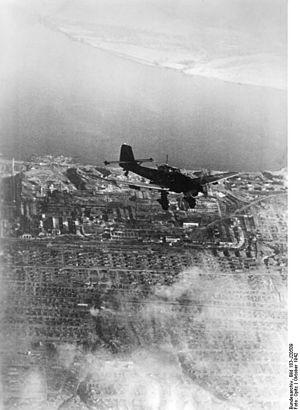
Un Junkers Ju 87B au-dessus de l'Union soviétique, pendant la Bataille de Stalingrad."
Le Junkers Ju 87 est le plus connu des bombardier en piqué de la Luftwaffe employé durant la Seconde Guerre mondiale. En allemand, « bombardier en piqué » se traduit par Sturzkampfflugzeug, composé de trois mots : « Sturz », « Kampf » et « Flugzeug » — soit littéralement « avion de combat en piqué ». En abrégé, le mot donne « Stuka », terme qui fut depuis presque invariablement associé au Ju 87, bien que les Stukas soient une catégorie d'avions, et non un terme désignant un unique modèle.